The Cost of Living Like This

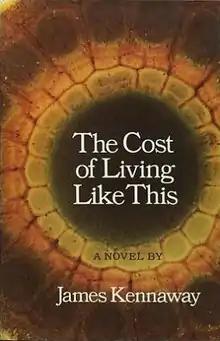
First US edition (publ. Atheneum)

The Cost of Living Like This is a novel by Scottish writer James Kennaway. It was the first of Kennaway's novels to be published following his death in a car accident in 1968.